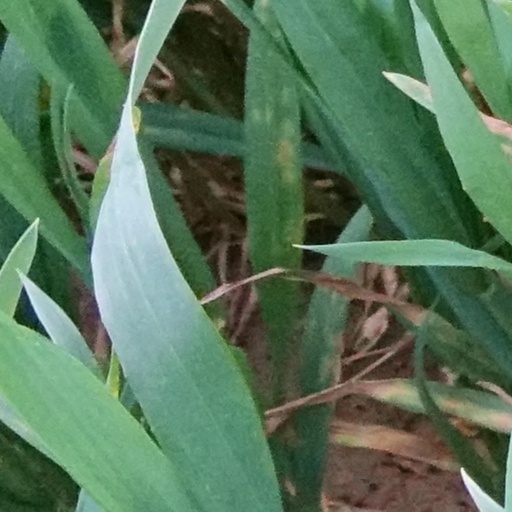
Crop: wheat